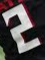
Number: 2